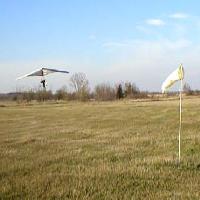
Weather: sun or clear